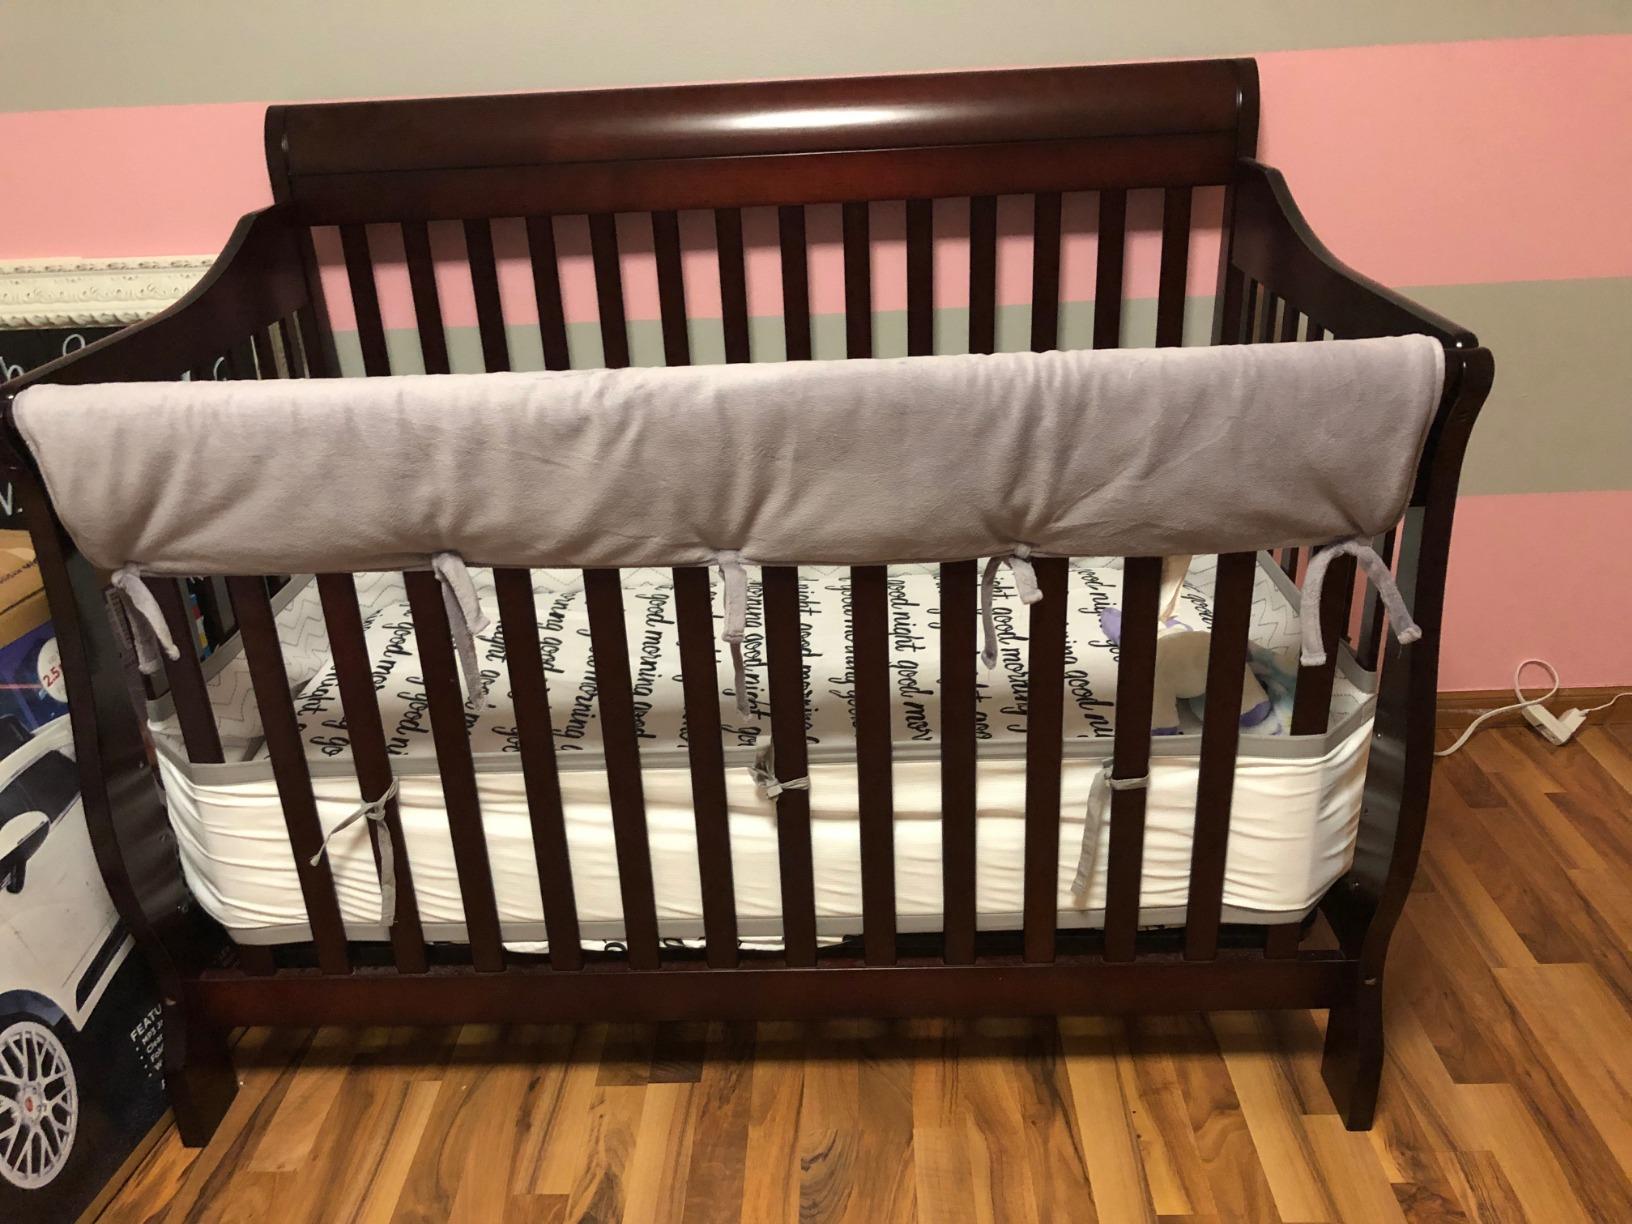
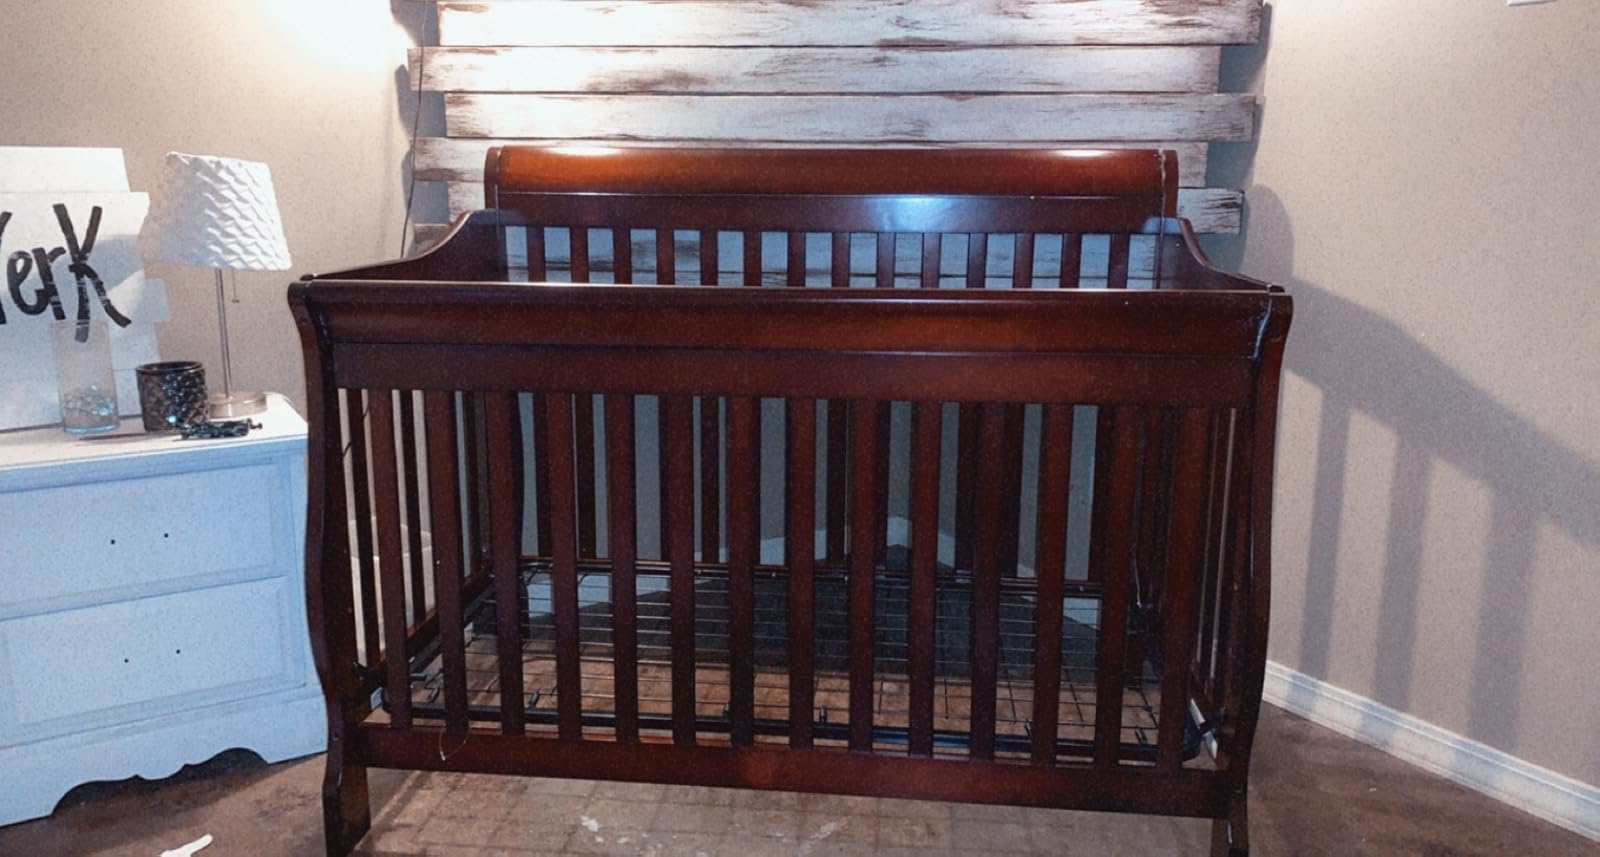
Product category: products_crib
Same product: yes